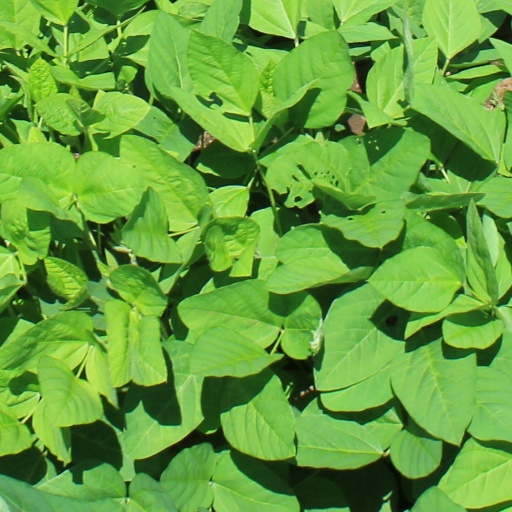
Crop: soybean